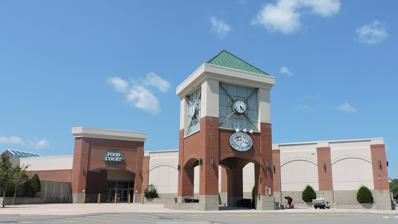
Building: Steeplegate Mall
Country: United States of America
Year built: 1990
Shopping mall in Concord, New Hampshire, United States Steeplegate Mall Steeplegate Mall's clock tower and main entrance leading to the food court in 2017 Location Concord, New Hampshire , United States Address 270 Loudon Road Opening date August 1, 1990 ( 1990-08-01Tmdy ) Closing date April 2022 ( 2022-04Tmdy ) (excluding three exterior access-only anchor tenants) Developer Homart Development Company Management Colliers Properties Owner Onyx Partners Ltd. No. of stores and services 3 (open), 60 (spaces) No. of anchor tenants 1 store and 2 non-traditional anchors Total retail floor area 481,722 square feet (44,753 m 2 ) No. of floors 1 Website https://web.archive.org/web/20201109215935/http://www.steeplegatemall.com/ Steeplegate Mall is a largely shuttered enclosed shopping mall in Concord , New Hampshire , United States. Opened in 1990, it has struggled with high vacancy rates throughout its existence. It is slated to be torn down and replaced by a mixed-use development. As of June 2024, its only remaining businesses are JCPenney (the only business from opening day and traditional retailer still operating), a trampoline park that opened in 2018, and a health club that opened in 2019. During the mall's decade of decline prior to 2024, it also featured several other non-traditional tenants including a live performance theater that operated from 2016 to 2024, a short-lived charter school from 2018 to 2020, and a pickleball club from 2022 to 2024. The mall opened with four large retail anchor stores, a food court with a 630-square-foot (59 m 2 ) mosaic, and room for about 62 storefronts, depending on layout. Following the interior's closure on April 22, 2022, after the mall's owners evicted the few remaining interior businesses, only six businesses with exterior entrances plus the later-opened pickleball club remained open. In 2023, new owners proposed to tear most of it and an adjacent movie theater down and build a large mixed-use development with apartments and some retail. In January 2024, all but three of the remaining businesses were evicted for the re-development project; only JCPenney, the health club, and the trampoline park remain as they hold long-term leases. History The 481,722-square-foot (44,753-square-meter) mall opened August 1, 1990, with Sears , JCPenney, Sage-Allen and Steinbach as its anchors. It was built by Homart Development Company . Steinbach closed its store in 1999 as part of the company's bankruptcy. Sage-Allen, which closed in Fall 1992 and remained vacant for almost 7 years, became The Bon-Ton in 1999, with a second Bon-Ton and Circuit City splitting the former Steinbach. Circuit City liquidated and closed in 2009. Decline In 2011, General Growth Properties, the successor company to Homart, transferred ownership of the mall, along with 29 other underperforming malls, to its Rouse Properties subsidiary. In August 2014, Rouse Properties announced that it had defaulted on its loan for Steeplegate Mall and was in the process of turning over the property to its lenders. By April 2015 the property was owned by a consortium of lenders including Wells Fargo Bank and Midland Loan Servicing and managed by Colliers International. In January 2015, Old Navy , one of four main anchors at the mall, closed its doors. In May 2016, Steeplegate Mall was bought by the New York-based Namdar Realty Group for $10.4 million. As part of an attempt to diversify from traditional retail and food stores, Hatbox Theater, a live theater venue located in the former Coldwater Creek and using the adjoining former RadioShack space for storage and rehearsals, opened in 2016. Similarly, VIP Bounce Houses and Laser Tag opened in the former Old Navy location that year. In April 2018, Bon-Ton closed both of its stores as part of a plan to close 42 stores nationwide. Later that same year, a charter school called Capital City Charter School moved into the former Bon-Ton men's clothing and houseware store, although it closed and filed for bankruptcy in 2021, while an Altitude Trampoline Park franchise opened within the former Circuit City space in November. In 2019, a health club called The Zoo opened a franchise in the former Bon-Ton women's and children's store, marking the first time since Circuit City's closure that all five anchors in the mall had an active permanent tenant. In 2019, one of the mall's oldest tenants, a confectionery called True Confections Candies & Gifts, moved out of the mall, citing declining foot traffic and the mall owners' unwillingness to lower rent rates. On February 6, 2020, Sears closed the Steeplegate store as part of closing 96 stores nationwide, which left JCPenney as the only traditional anchor. The former Sears store was used as a state vaccination site during the COVID-19 pandemic . Mall interior closes for overhaul In February 2022, the mall's owners told the five remaining businesses that were only accessible from inside the mall to vacate their spaces by March 2022 for upcoming unspecified changes to the mall's interior. The same month, the owners also told the Hatbox Theatre, which only had an exterior entrance, that it had until March 13 to vacate the spaces it used. However, the owners renounced their demands shortly afterward and allowed the theater to stay, although Hatbox was no longer permitted to use the adjoining former RadioShack space. By April 2022, all of the last five interior-only businesses vacated the mall; four of them moved to other locations—three to elsewhere in Concord and one to Hooksett —while the fifth decided to close permanently. On April 22, the mall closed its interior to visitors, leaving only the six remaining businesses with exterior entrances—JCPenney, Talbots , Chico's , Hatbox Theatre, The Zoo Health Club, and Altitude Trampoline Park. On December 8, 2022, a pickleball club called All-Stars Pickleball Club opened in the former Old Navy space. Proposed demolition and redevelopment In 2023, owner Namdar Realty Group sold the mall to Onyx Partners Ltd. of Needham, Massachusetts for $18.18 million. Onyx announced plans to demolish most of the mall to build of a mixed-use retail and residential development with 625 apartments in place of both the mall and the adjacent Regal Cinemas movie theater, the latter of which closed on April 18, 2024. The proposal began city review in September 2023; construction could start as early as 2024. In November 2023, all remaining tenants except for the pickleball club and long-term leaseholders JCPenney, The Zoo Health Club, and Altitude Trampoline Park, were sent legal notices to vacate the mall by the end of January 2024; the pickleball club's lease expired in May 2024, after which it relocated elsewhere. The three long-term leaseholders will remain in standalone buildings derived from the mall building after its demolition, with The Zoo Health Club moving into the space next to Altitude Trampoline Park. By June 2024, urban explorers began accessing the closed portions of the mall, with some vandalizing the interior, leading to several arrests. The mall's owners' responded by installing fencing around the perimeter of the closed sections of the mall and boarding up closed entrances. The owners also filed a permit on June 18 for a partial demolition of the mall, which the Concord Planning Board approved on July 17. Gallery Steeplegate JCPenney exterior Steeplegate Sears exterior as it appeared in July 2017 The mall's previous logo as pictured on a sign along Loudon Road The mall's east end on July 31, 2021; all businesses and other tenants were permanently closed. The mall's food court on July 31, 2021, with no tenants. Tables and chairs were removed during the COVID-19 pandemic . The mall's center atrium on April 16, 2022, six days before the interior's closure, looking down the mall's west end. All remaining interior-only tenants were evicted by this time. The mall's center atrium and skylight on April 16, 2022, looking down the mall's east end. The mall's clock tower on April 16, 2022. The teal paint on the tower's roof can be seen peeling away, while rust can be seen on the bars holding the front clock and on one of the lights. Map of Steeplegate Mall in 2015, shown on interior of brochure "Shopping & Dining Directory" References